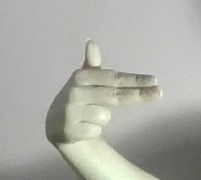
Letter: ghain